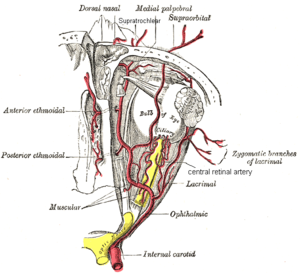
L’artère ophtalmique est une branche de l'artère carotide interne par laquelle sont irrigués l'œil et d'autres structures dans l'orbite. Elle rentre dans l'orbite par le canal optique, accompagnant le nerf optique. Elle se positionne au départ en dessous du nerf optique, puis va le croiser par-dessus en passant en latéral pour rejoindre la partie médiale de l'orbite.